Kaunas

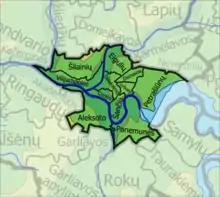
Elderships of Kaunas

In June 1940, the Soviet Union occupied and annexed Lithuania in accordance with the Molotov–Ribbentrop Pact. Vladimir Dekanozov, a Soviet emissary from Moscow, gained effective power in Lithuania. Shortly afterwards, on 17 June 1940 the puppet People's Government of Lithuania was formed, which consistently destroyed Lithuanian society and political institutions and opened the way for the Communist Party to establish itself. To establish the legitimacy of the government and design the plans of Lithuania's "legal accession to the USSR", on 1 July, the Seimas of Lithuania was dismissed, and elections to the puppet People's Seimas were announced. The controlled (passports had imprints) and falsified elections to the People's Seimas were won by the Lithuanian Labour People's Union, which obeyed the occupiers' proposal to "ask" the Soviet authorities to have Lithuania admitted to the Soviet Union.